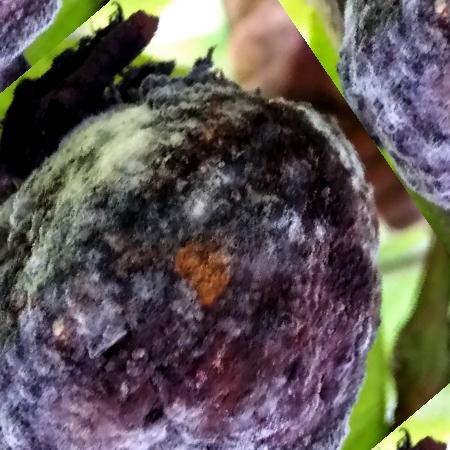
Label: Phytopthora